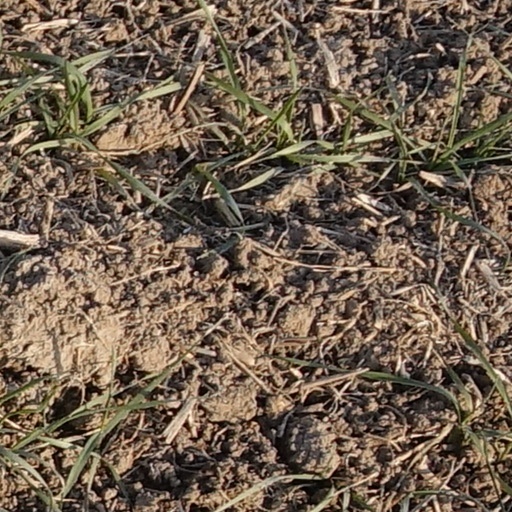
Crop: wheat